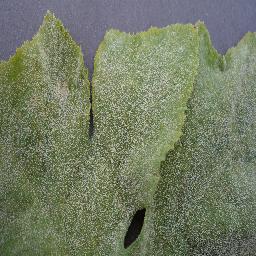
Label: Squash___Powdery_mildew